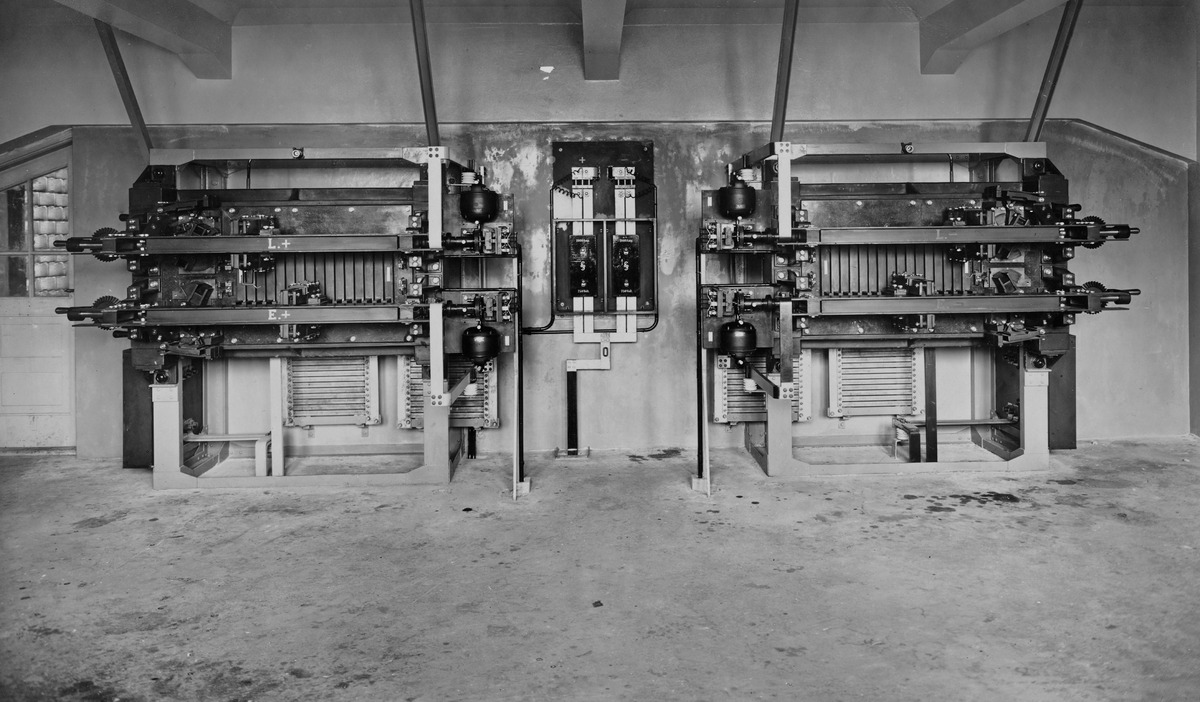
Helsingin kaupungin sähkölaitoksen Kasarmitorin sähköasema, Kasarmikatu 32
sisällön kuvaus: Helsingin kaupungin sähkölaitoksen Kasarmitorin sähköasema, Kasarmikatu 32. Muuntamosali, elementtisulkijat. mustavalkoinen
Ajankohta: kuvausaika 1910
Paikka: Suomi, Uusimaa, Helsinki, Kaartinkaupunki Helsinki, Kasarmikatu 32
Aiheet: Helsingin kaupunki, sähkölaitokset, energia, kunnallistekniikka, koneet